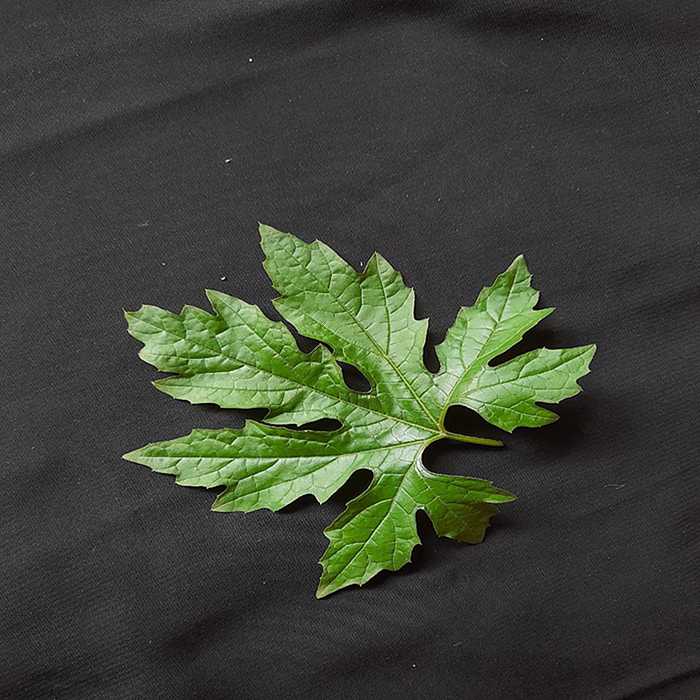
Plant: Bitter Gourd
Label: Fresh leaf